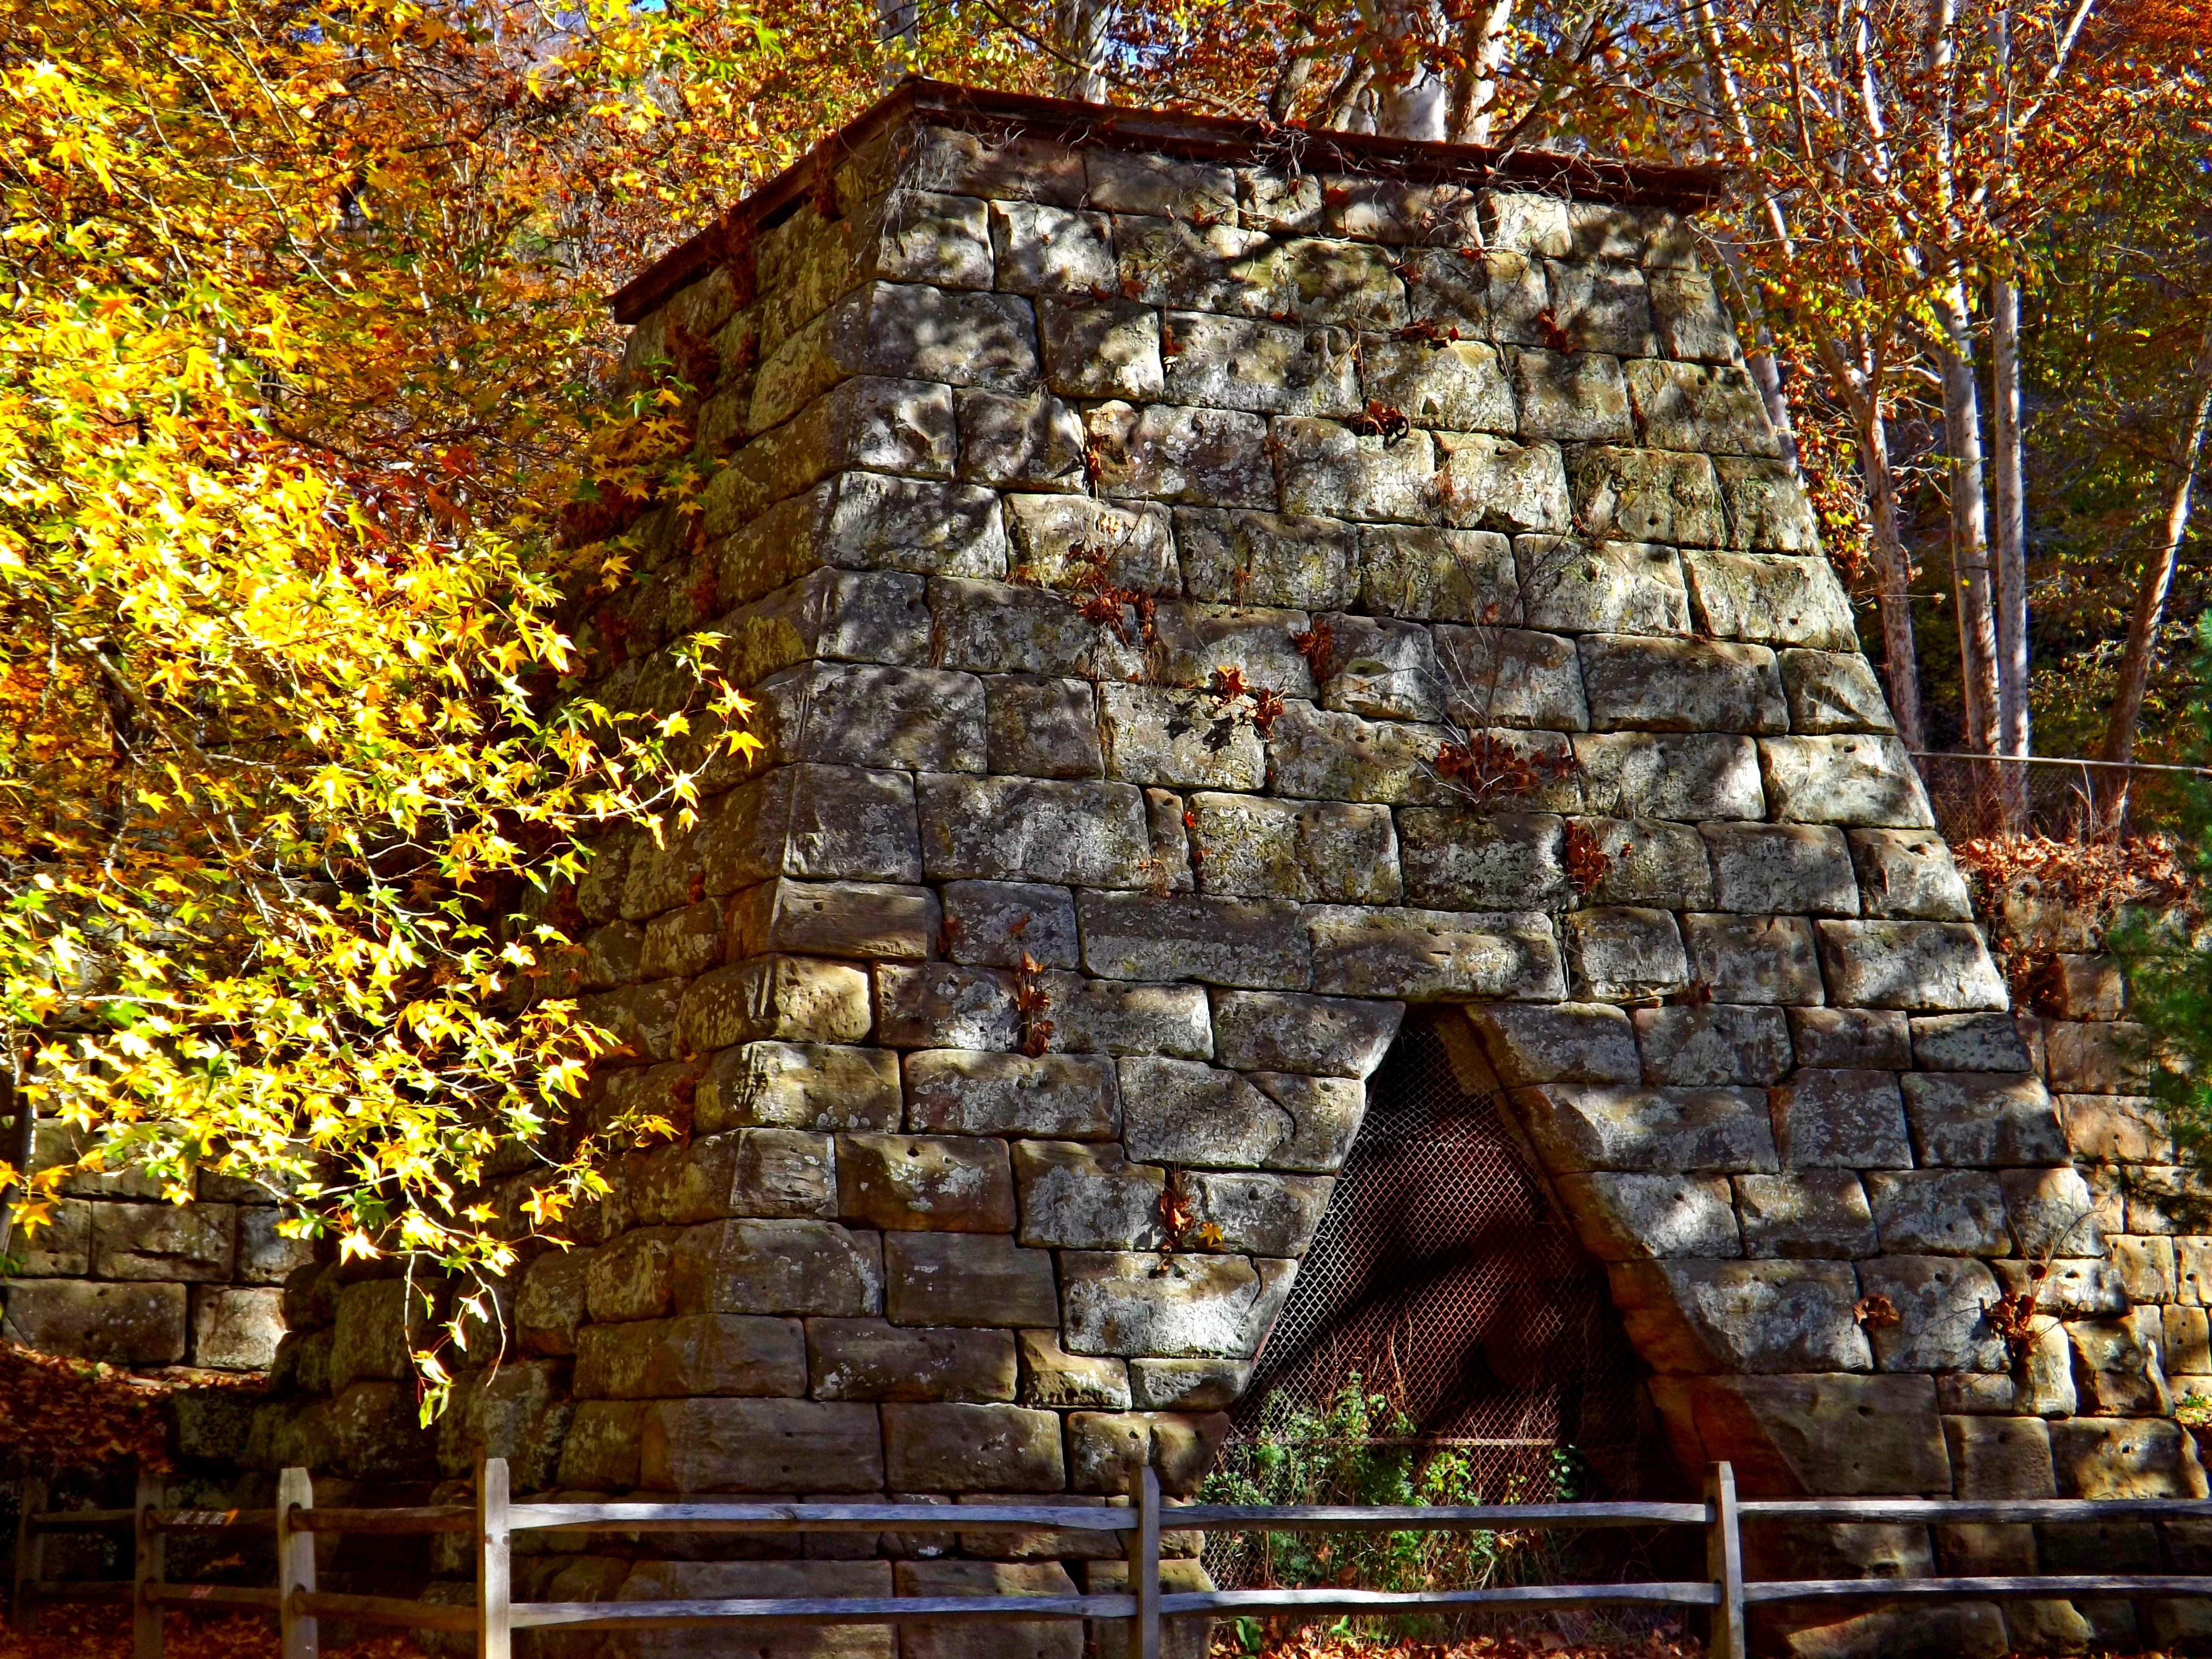
tree, nature, forest, leaf, fall, flower, old, foliage, scenic, autumn, park, scenery, chapel, season, place of worship, trees, leaves, temple, shrine, iron, autumnal, wat, furnace